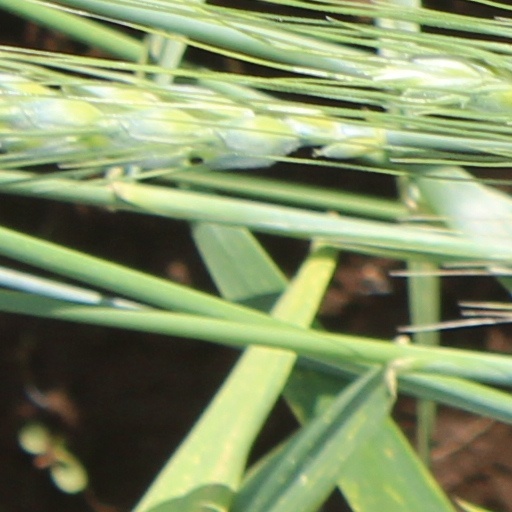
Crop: wheat